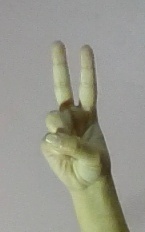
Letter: taa